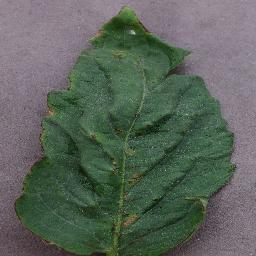
Label: Tomato___Bacterial_spot